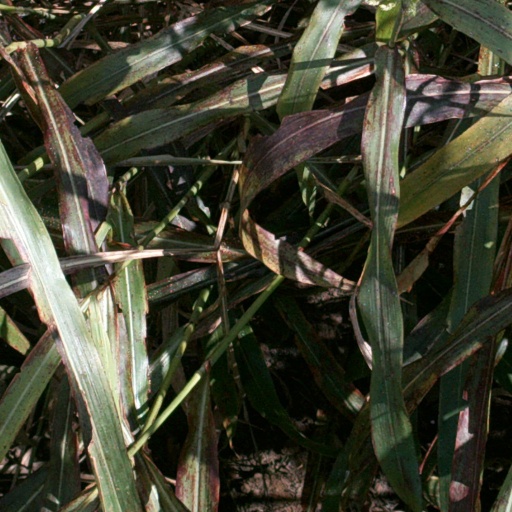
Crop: sorghum